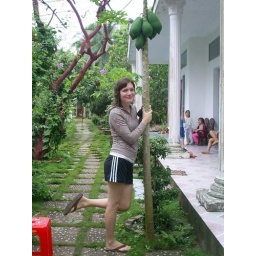
Papaya tree! THey had all sorts of fruit trees around the yard.